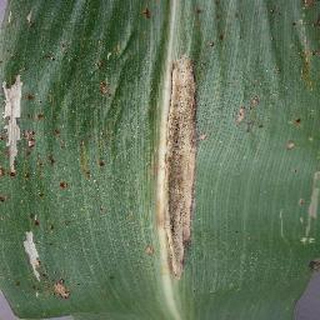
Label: corn_northern_leaf_blight